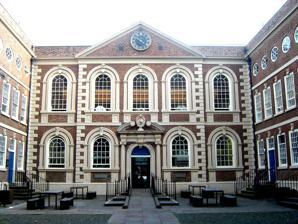
Building: Bluecoat Chambers
Country: United Kingdom
Year built: 1717
Grade I listed building, now arts centre,  in Liverpool, United Kingdom The Bluecoat Location within Liverpool Former names Bluecoat School Bluecoat Chambers Bluecoat Arts Centre General information Architectural style Queen Anne Location School Lane, Liverpool , Merseyside , England Coordinates 53°24′15″N 2°59′02″W / 53.4042°N 2.9839°W / 53.4042; -2.9839 Construction started 1716 Completed 1725 Website www .thebluecoat .org .uk Built in 1716–17 as a charity school , Bluecoat Chambers in School Lane is the oldest surviving building in central Liverpool , England . Following the Liverpool Blue Coat School 's move to another site in 1906, the building was rented from 1907 onwards by the Sandon Studios Society. Based on the presence of this art society and the subsequent formation of the Bluecoat Society of Arts in 1927, the successor organisation laid claim to being the oldest arts centre in Great Britain, now called the Bluecoat . History The school was founded in 1708 by the Reverend Robert Styth (died 1713 ), rector of Liverpool, and Bryan Blundell , a sea captain and later twice Mayor of Liverpool (1721–22 and 1728–29). Originally constructed in 1716–17, the building was extended until 1718 to function as a boarding school . By the following year, it had 50 children, with room for 100 more, and construction was finally completed in 1725. After the school moved to a new site in Wavertree in 1906, the building was threatened with demolition. It was rented out from 1907 to the Sandon Studios Society, an independent art school and art society. The building's future still unsecured, it took the intervention of the architect Charles Herbert Reilly , head of the Liverpool School of Architecture. He convinced the industrialist William Lever to rent Bluecoat Chambers in 1909 and subsequently buy it, renaming it Liberty Buildings. Sharing the space with the Sandon Society, Reilly moved in with his School of Architecture from 1909 until shortly after World War I . In 1913–14, Lever entertained the thought of a larger building scheme to transform Liberty Buildings into an art centre but, by 1918, got tired with the idea. Lever's death in 1925 again led to proposals for demolition. A successful campaign to raise money for the purchase of Bluecoat Chambers resulted in the establishment of the Bluecoat Society of Arts in 1927 as a charitable trust to run the building. On 3 May 1941, during the Liverpool Blitz , the concert hall and adjoining rooms were severely damaged by an incendiary bomb and during the following night the rear wing was destroyed by a bomb blast. Restoration took place after the war, being completed by 1951. It is recorded in the National Heritage List for England as a designated Grade I listed building , having been designated on 28 June 1952. The Bluecoat Display Centre, a contemporary craft gallery, opened in the rear courtyard in 1959. Being known as the Bluecoat Arts Centre from the 1980s, it is now simply called the Bluecoat. From 2005, the building was further restored and a new wing added.  It was reopened in March 2008 to coincide with Liverpool's year as European Capital of Culture . Architecture The Bluecoat is built in brick with painted stone dressings and a slate roof. H-shaped in plan, originally the rear of the school resembled the front but in 1821 it was remodeled giving it a convex-shaped elevation. The front encloses three sides of a quadrangle and is separated from School Lane by a low wall with railings and gatepiers. The central block of five bays has two storeys with round-arched windows; the central three bays project forwards under a pediment containing a clock which has only an hour hand. On the roof is an octagonal cupola with round-arched openings, attached Ionic columns and a copper cap with a finial .  The wings have three storeys; they are eleven bays long and one bay wide.  On the ground and first floor the windows are square-headed while those on the top floor are oval.  The end elevations have arched windows which match the central block.  All the large windows have keystones with cherubs ' heads.  The main door in the centre of the central block has Ionic columns with a broken pediment containing a cartouche of the arms of Liverpool.  Each wing has three square-headed doors approached by steps. The wall, railings and gate piers on School Lane are also listed at Grade I. The 2005-2008 renovation at a cost of £14 million also included a new 2250 square metre extension, the architects being BIQ Architecten.  The architects found that there were 32 different floor levels in the old building.  They carried out much structural change to produce exhibition areas with better accessibility.  The new extension is built mainly in brick to link with the old building, although it has a copper roof and more modern materials internally.  The new wing houses a flexible performance area and four art galleries. In addition, the complex provides studios for artists and craftspeople, a restaurant and a café and a number of retail outlets. On 13 May 2008, a fire broke out in a kitchen on the first floor of the west wing causing significant damage, although 80% of the building was unaffected. Arts Centre Over the years the Bluecoat hosted a range of cultural and arts-associated events.  These included art exhibitions, debates, discussions, public meetings and campaigns, poetry readings, musical concerts and recitals, and cultural lectures. It held book, record, and antiques fairs and became a centre for working artists and craftspeople. Some of the events have continued to hold a place in history. The 1908 exhibition of works mostly by members of the Sandon Society also included the first showing in Liverpool of Claude Monet who received a special invite. In 1911, the Sandon Society took on parts of Roger Fry 's London Post-Impressionist exhibition, showing works by Picasso , Matisse , Cézanne , and Van Gogh for the first time in the UK outside the capital. In 1967 Yoko Ono appeared at the Bluecoat, at a time before she met John Lennon . The Bluecoat was also visited by performing artists as Stravinsky , Michael Nyman , Doris Lessing and the Last Poets. Bluecoat today The Bluecoat was reopened on 15 March 2008, during Liverpool's year as a European Capital of Culture , by Andy Burnham , the Secretary of State for Culture, Media and Sport . The opening exhibition, entitled Now Then , showed work by five artists, including Yoko Ono. During the early summer a display entitled Mr Roscoe's Garden , comprising part of Liverpool's Botanic Collection, was held. The Bluecoat organises exhibitions, events, education programmes and concerts. It also contains 22 artists studios. The Bluecoat Cafe serves a variety of homemade and locally sourced food and drink. Since the reopening, the galleries have held major exhibitions by John Akomfrah , Mark Leckey , Sonia Boyce , Jonathan Baldock, Bruce Asbestos Keith Piper , Siobhan Davies Dance & Niamh O'Malley , amongst others. Gallery of external features Exterior view Blue plaque Sculpted entrance Marble plaque with Latin inscription detailing war damage and restoration Door See also Grade I listed buildings in Merseyside Architecture of Liverpool References